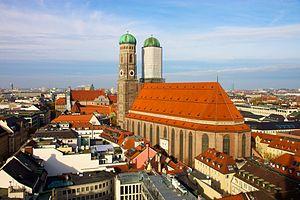
Cet article recense les cathédrales d'Allemagne.